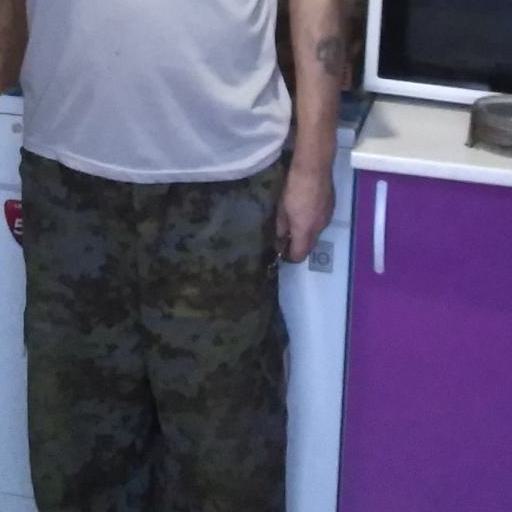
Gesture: no_gesture